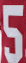
Number: 5